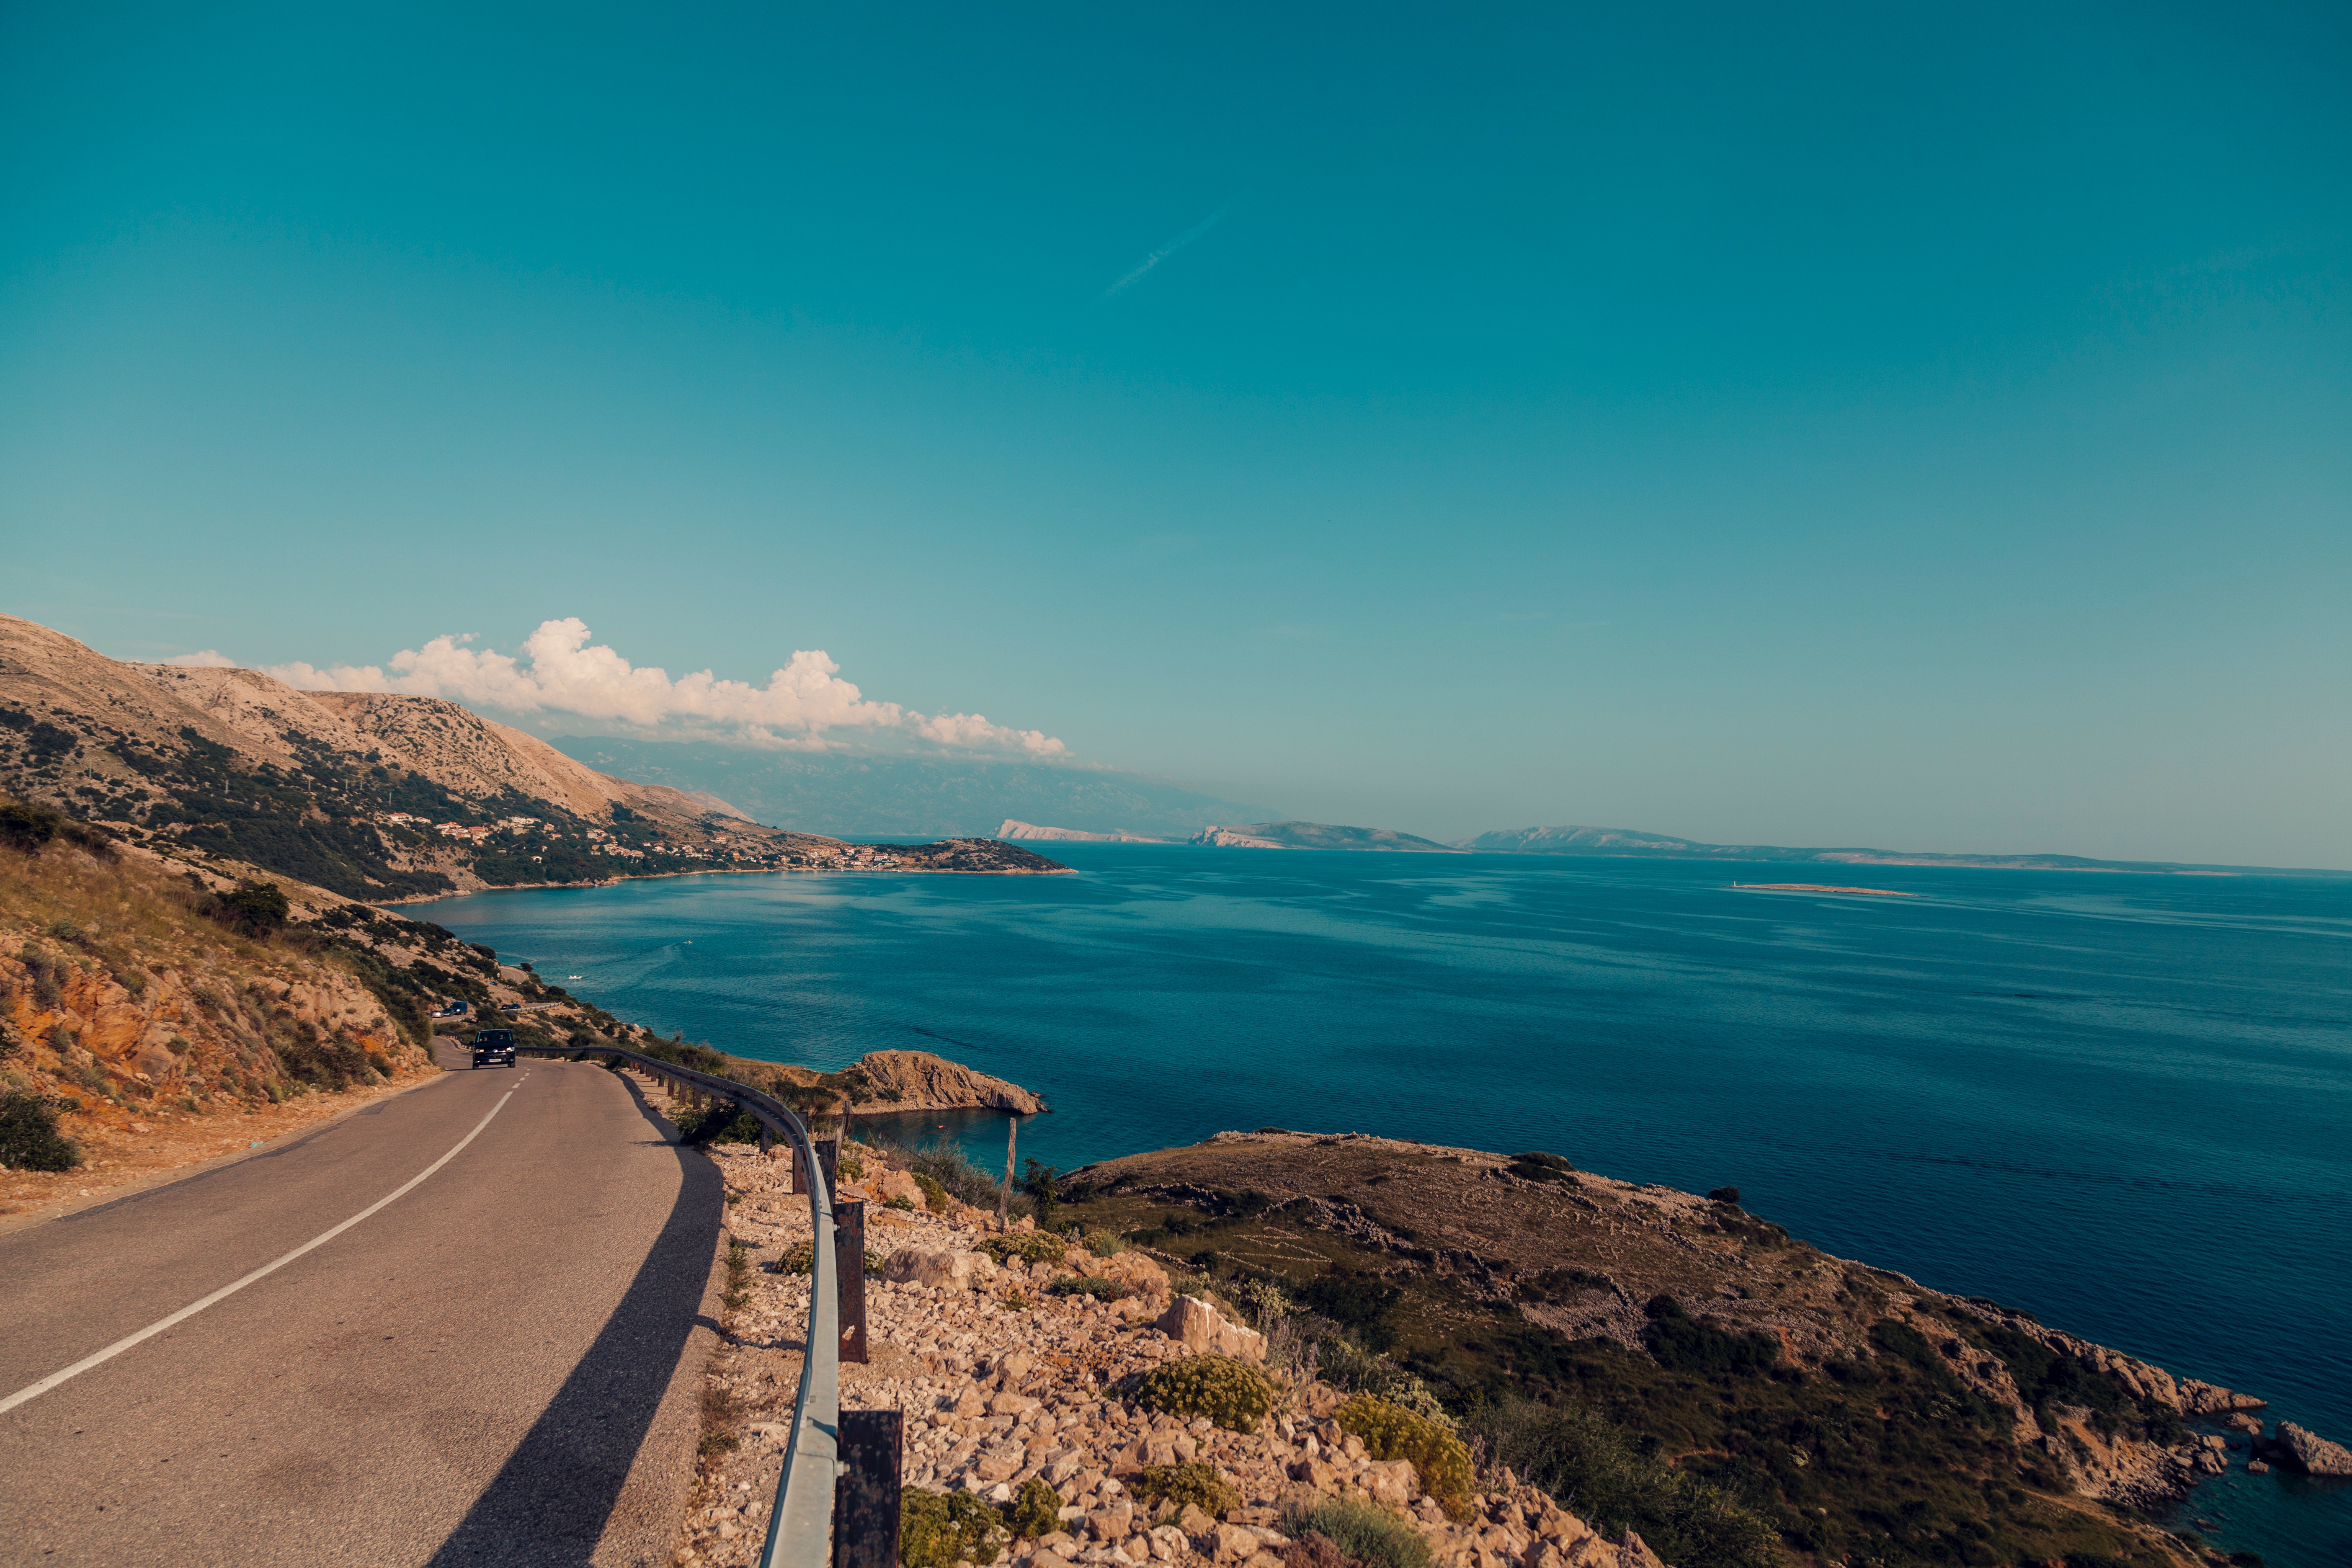
sky, sea, coast, horizon, promontory, shore, ocean, headland, road, cloud, coastal and oceanic landforms, terrain, water, cape, bay, tree, landscape, fixed link, mountain